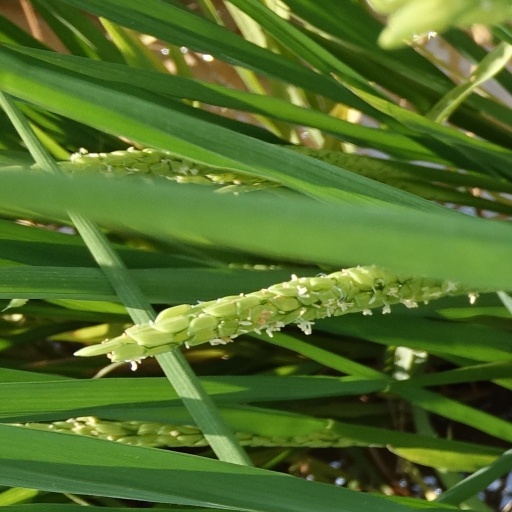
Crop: rice